Woldenberg Park (New Orleans)

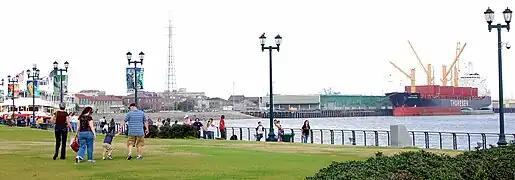
View of the Mississippi River from Woldenberg Park

Woldenberg Park is a park in New Orleans, Louisiana. It was created in the late 1980s on land that had been occupied by old wharves and warehouses along the Mississippi Riverfront, in the upper French Quarter, first opening as a park in October 1989. It is named after philanthropist Malcolm Woldenberg (1896–1982) who helped fund its construction.